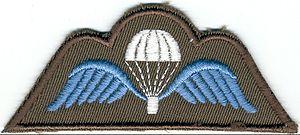
photocopie d'un brevet personnel
Le régiment Para-Commando est l'unité d'élite de l'Armée belge qui a été constituée dès 1952 à partir des unités parachutiste et commando créées, dix ans auparavant, en Grande-Bretagne, durant la Seconde Guerre mondiale. Le 1ᵉʳ novembre 1991, le régiment Para-Commando se voit attribuer diverses unités d'appui et change son appellation en brigade.
Le 1ᵉʳ Bataillon Parachutiste, était une unité de la composante terre de l'armée belge dépendant de la Brigade Paracommando de 1946 à 2011. Ses traditions régimentaires, dont son insigne et sa devise, étaient fortement inspirées de l'expérience de ses premiers membres dans le 5ᵉ régiment de SAS durant la Seconde Guerre mondiale.